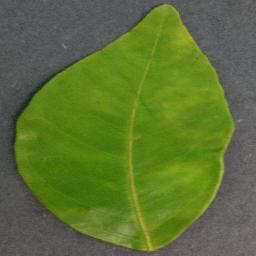
Label: Orange___Haunglongbing_(Citrus_greening)